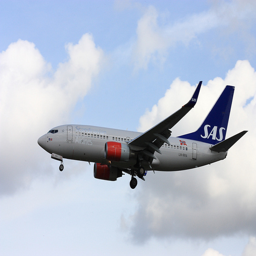
The huge airliner is flying next to the clouds.
an airplane flying high through a cloudy sky.
An airplane is flying past clouds in the sky.
The airplane was flying in the sky with just clouds around it.
An airplane is flying through the cloudy sky.